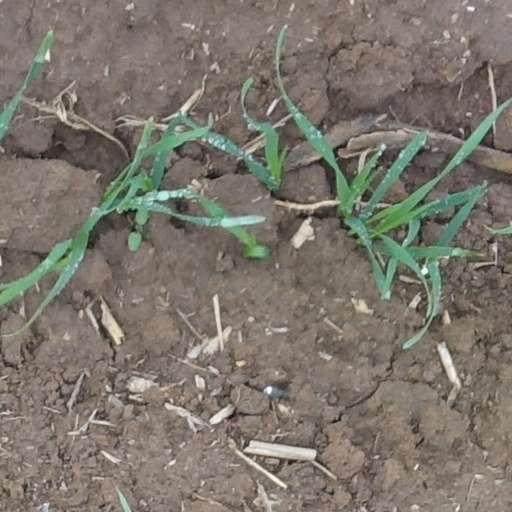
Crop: wheat